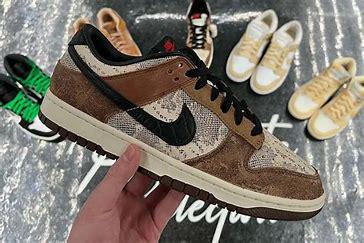
Brand: Nike
Model: kg Nike Dunk